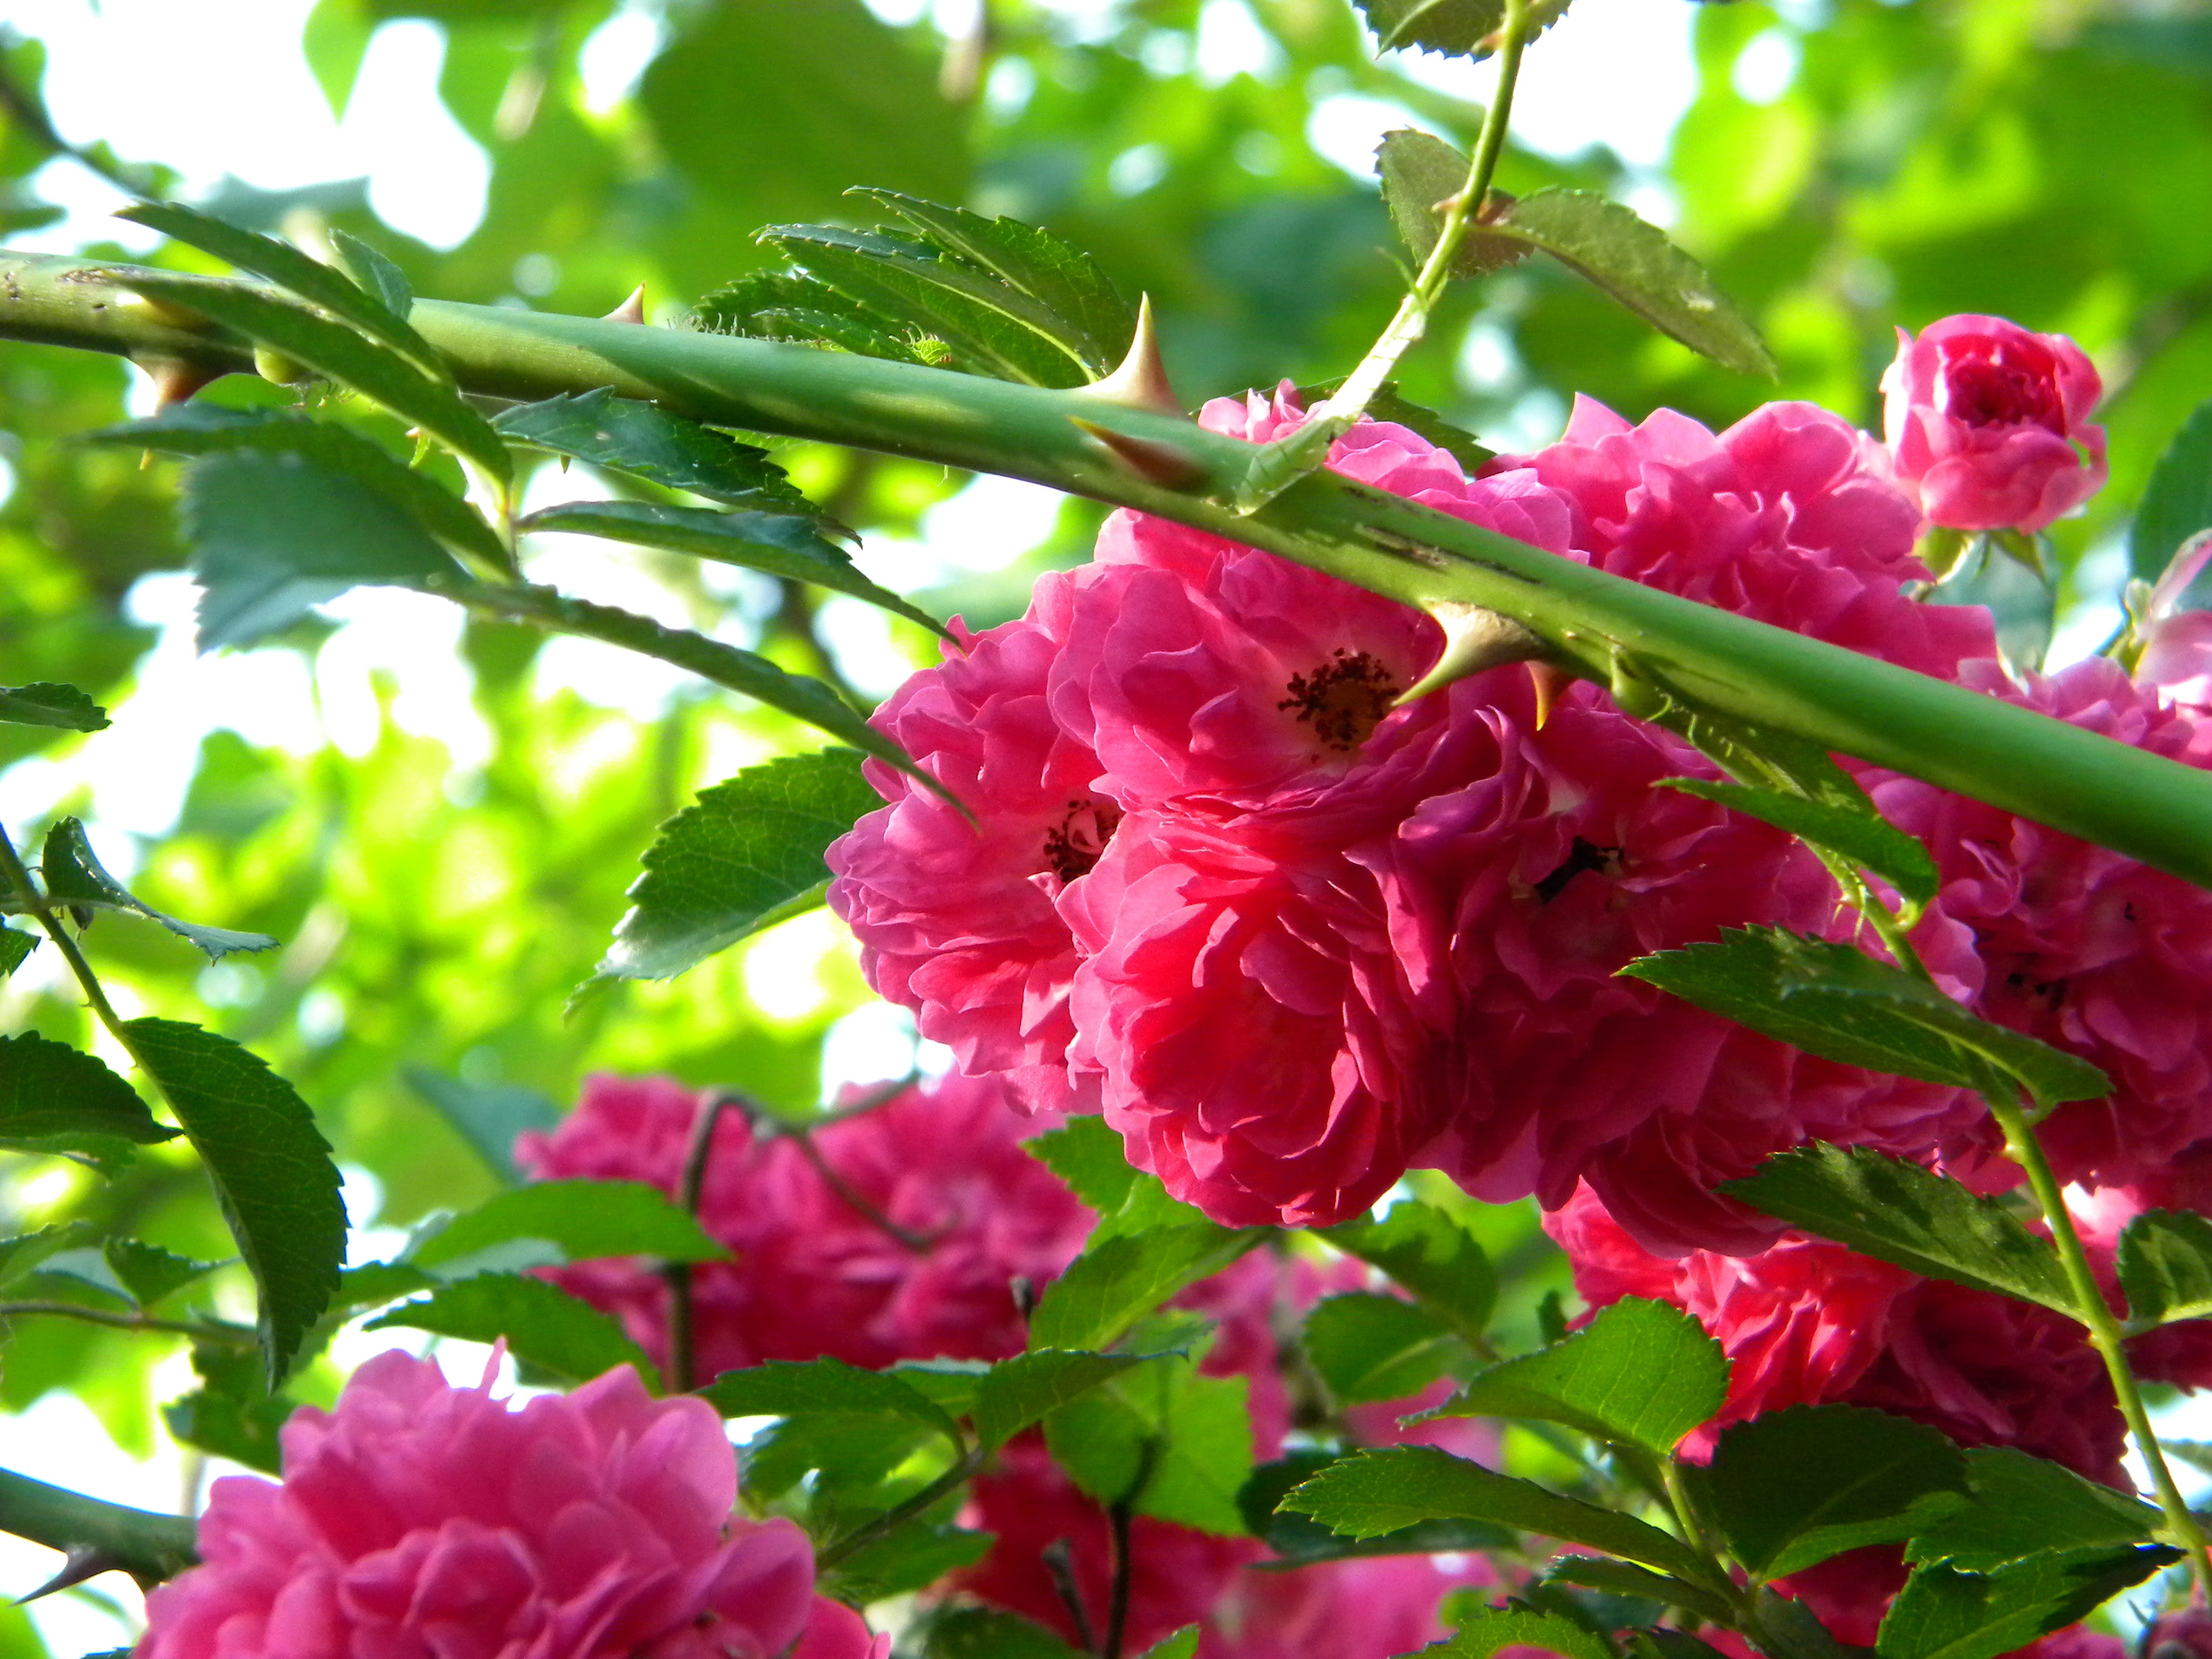
nature, blossom, plant, flower, bloom, floral, botany, garden, pink, flora, miniature, roses, shrub, rosa, mini, peony, flowering plant, rosaceae, miniature roses, land plant